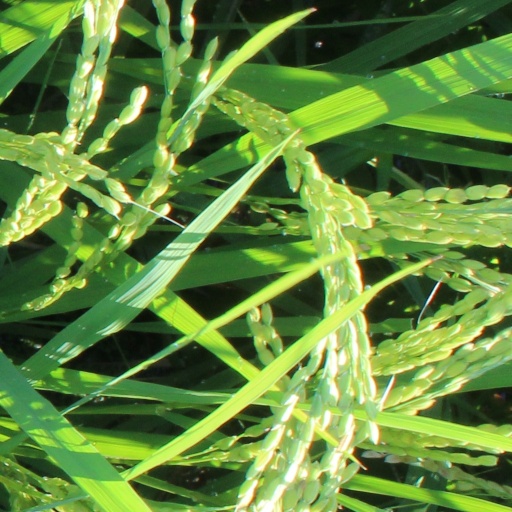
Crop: rice